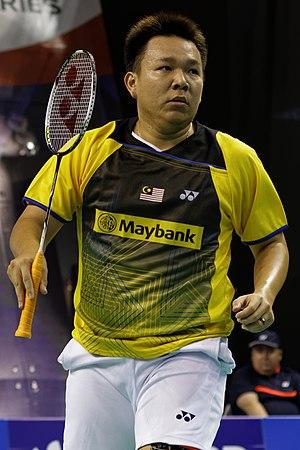
Hoon Thien How, né le 24 décembre 1986 à Kuala Lumpur, est un joueur malaisien de badminton.